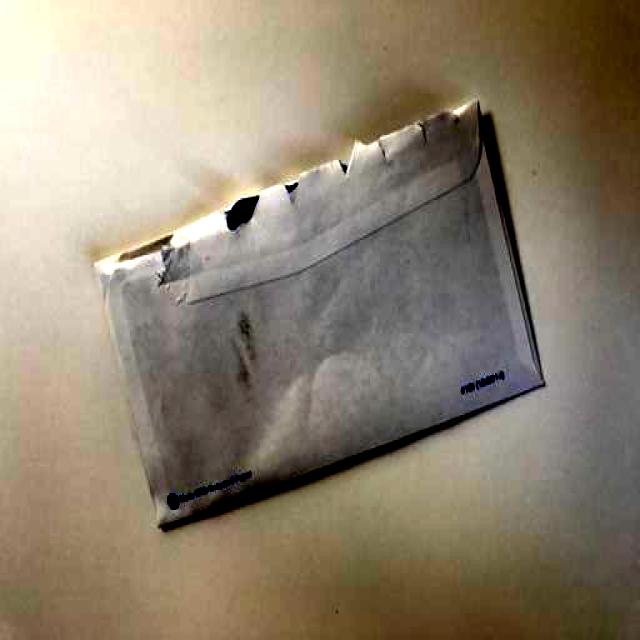
Label: Paper